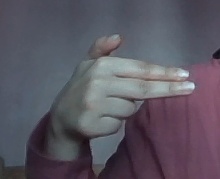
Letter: ghain